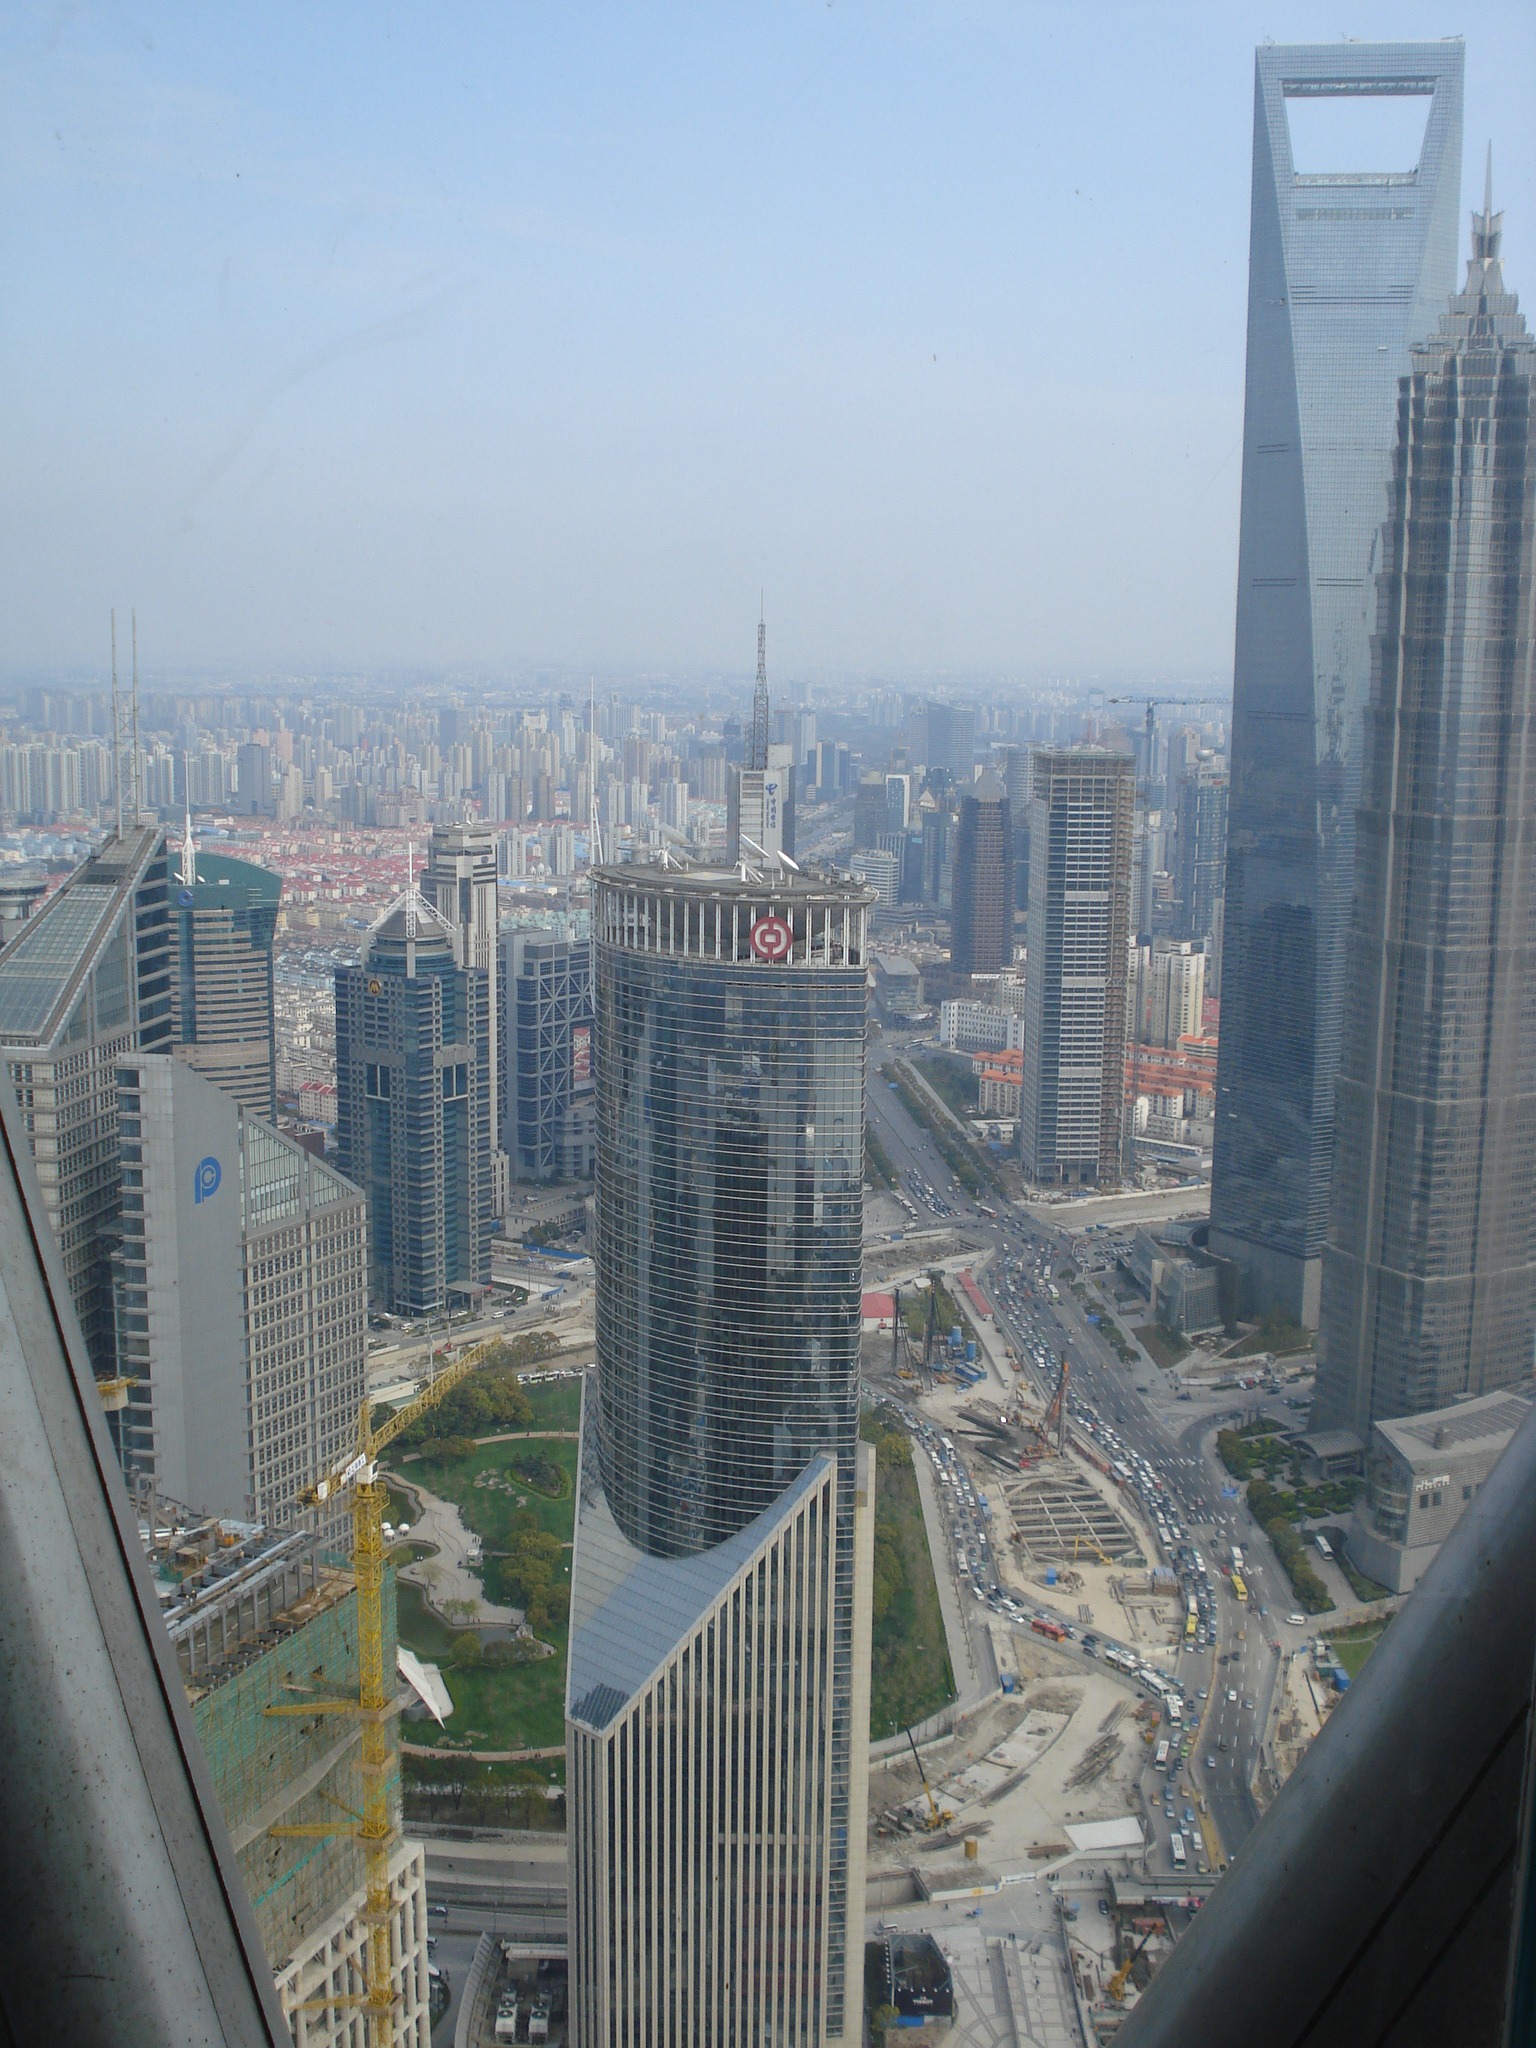
skyline, building, city, skyscraper, urban, cityscape, downtown, tower, landmark, tower block, future, spire, shanghai, economy, metropolis, gratte ciel, diving against, urban planning, urban area, residential area, human settlement, metropolitan area